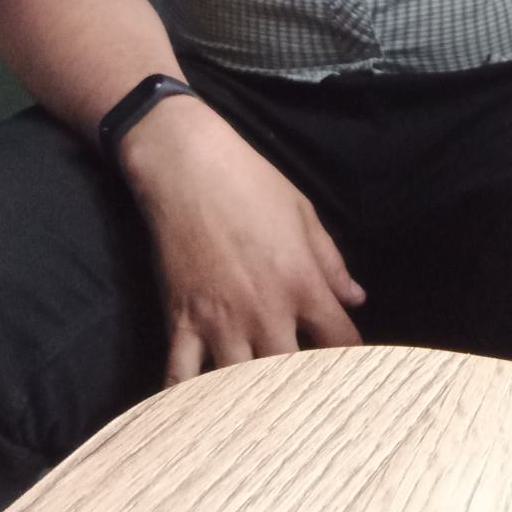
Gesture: no_gesture